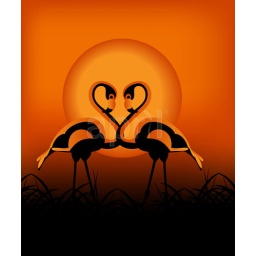
Kind of Urban Art Flamingo in the sunset between black and orange color